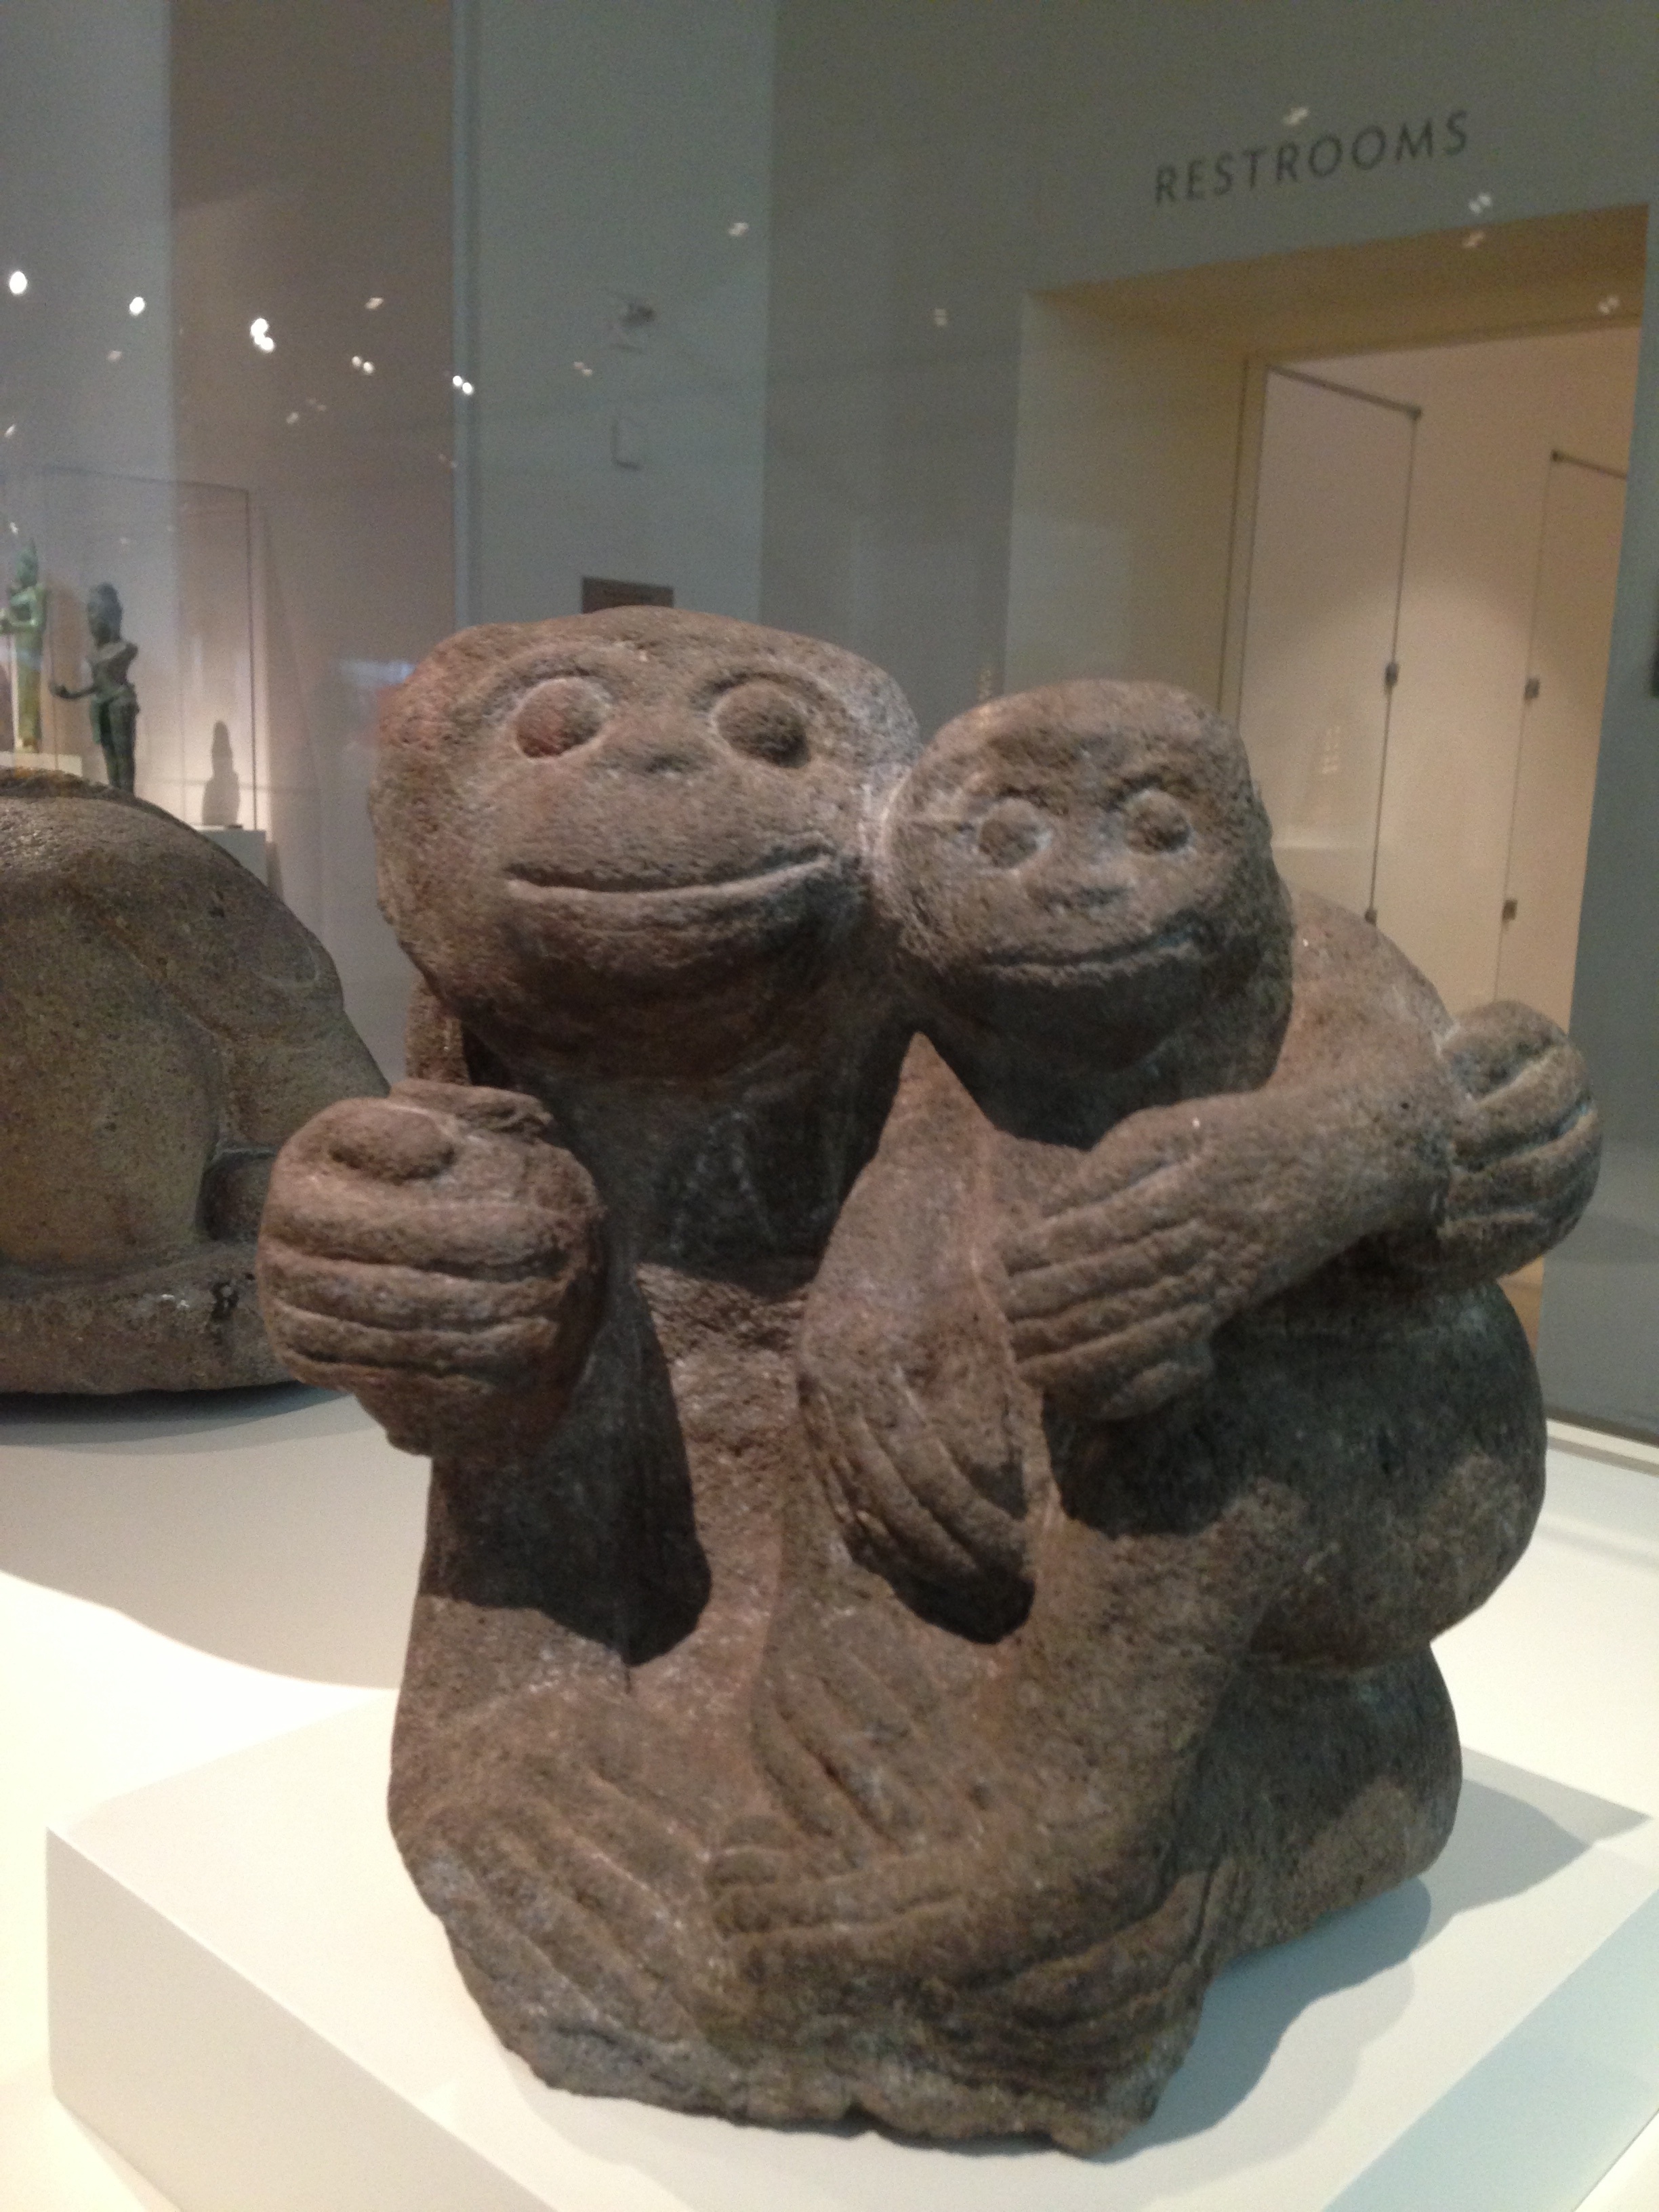
wood, stone, statue, ceramic, ancient, monkey, sculpture, art, ape, carved, carving, java, andesite, mother and child, indonesian, stone carving, 13th century, ancient history, simian mother and child, simian